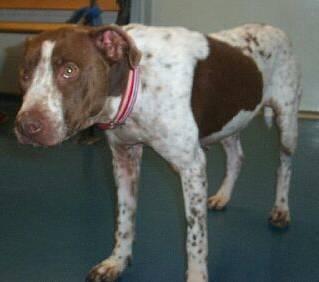
dog